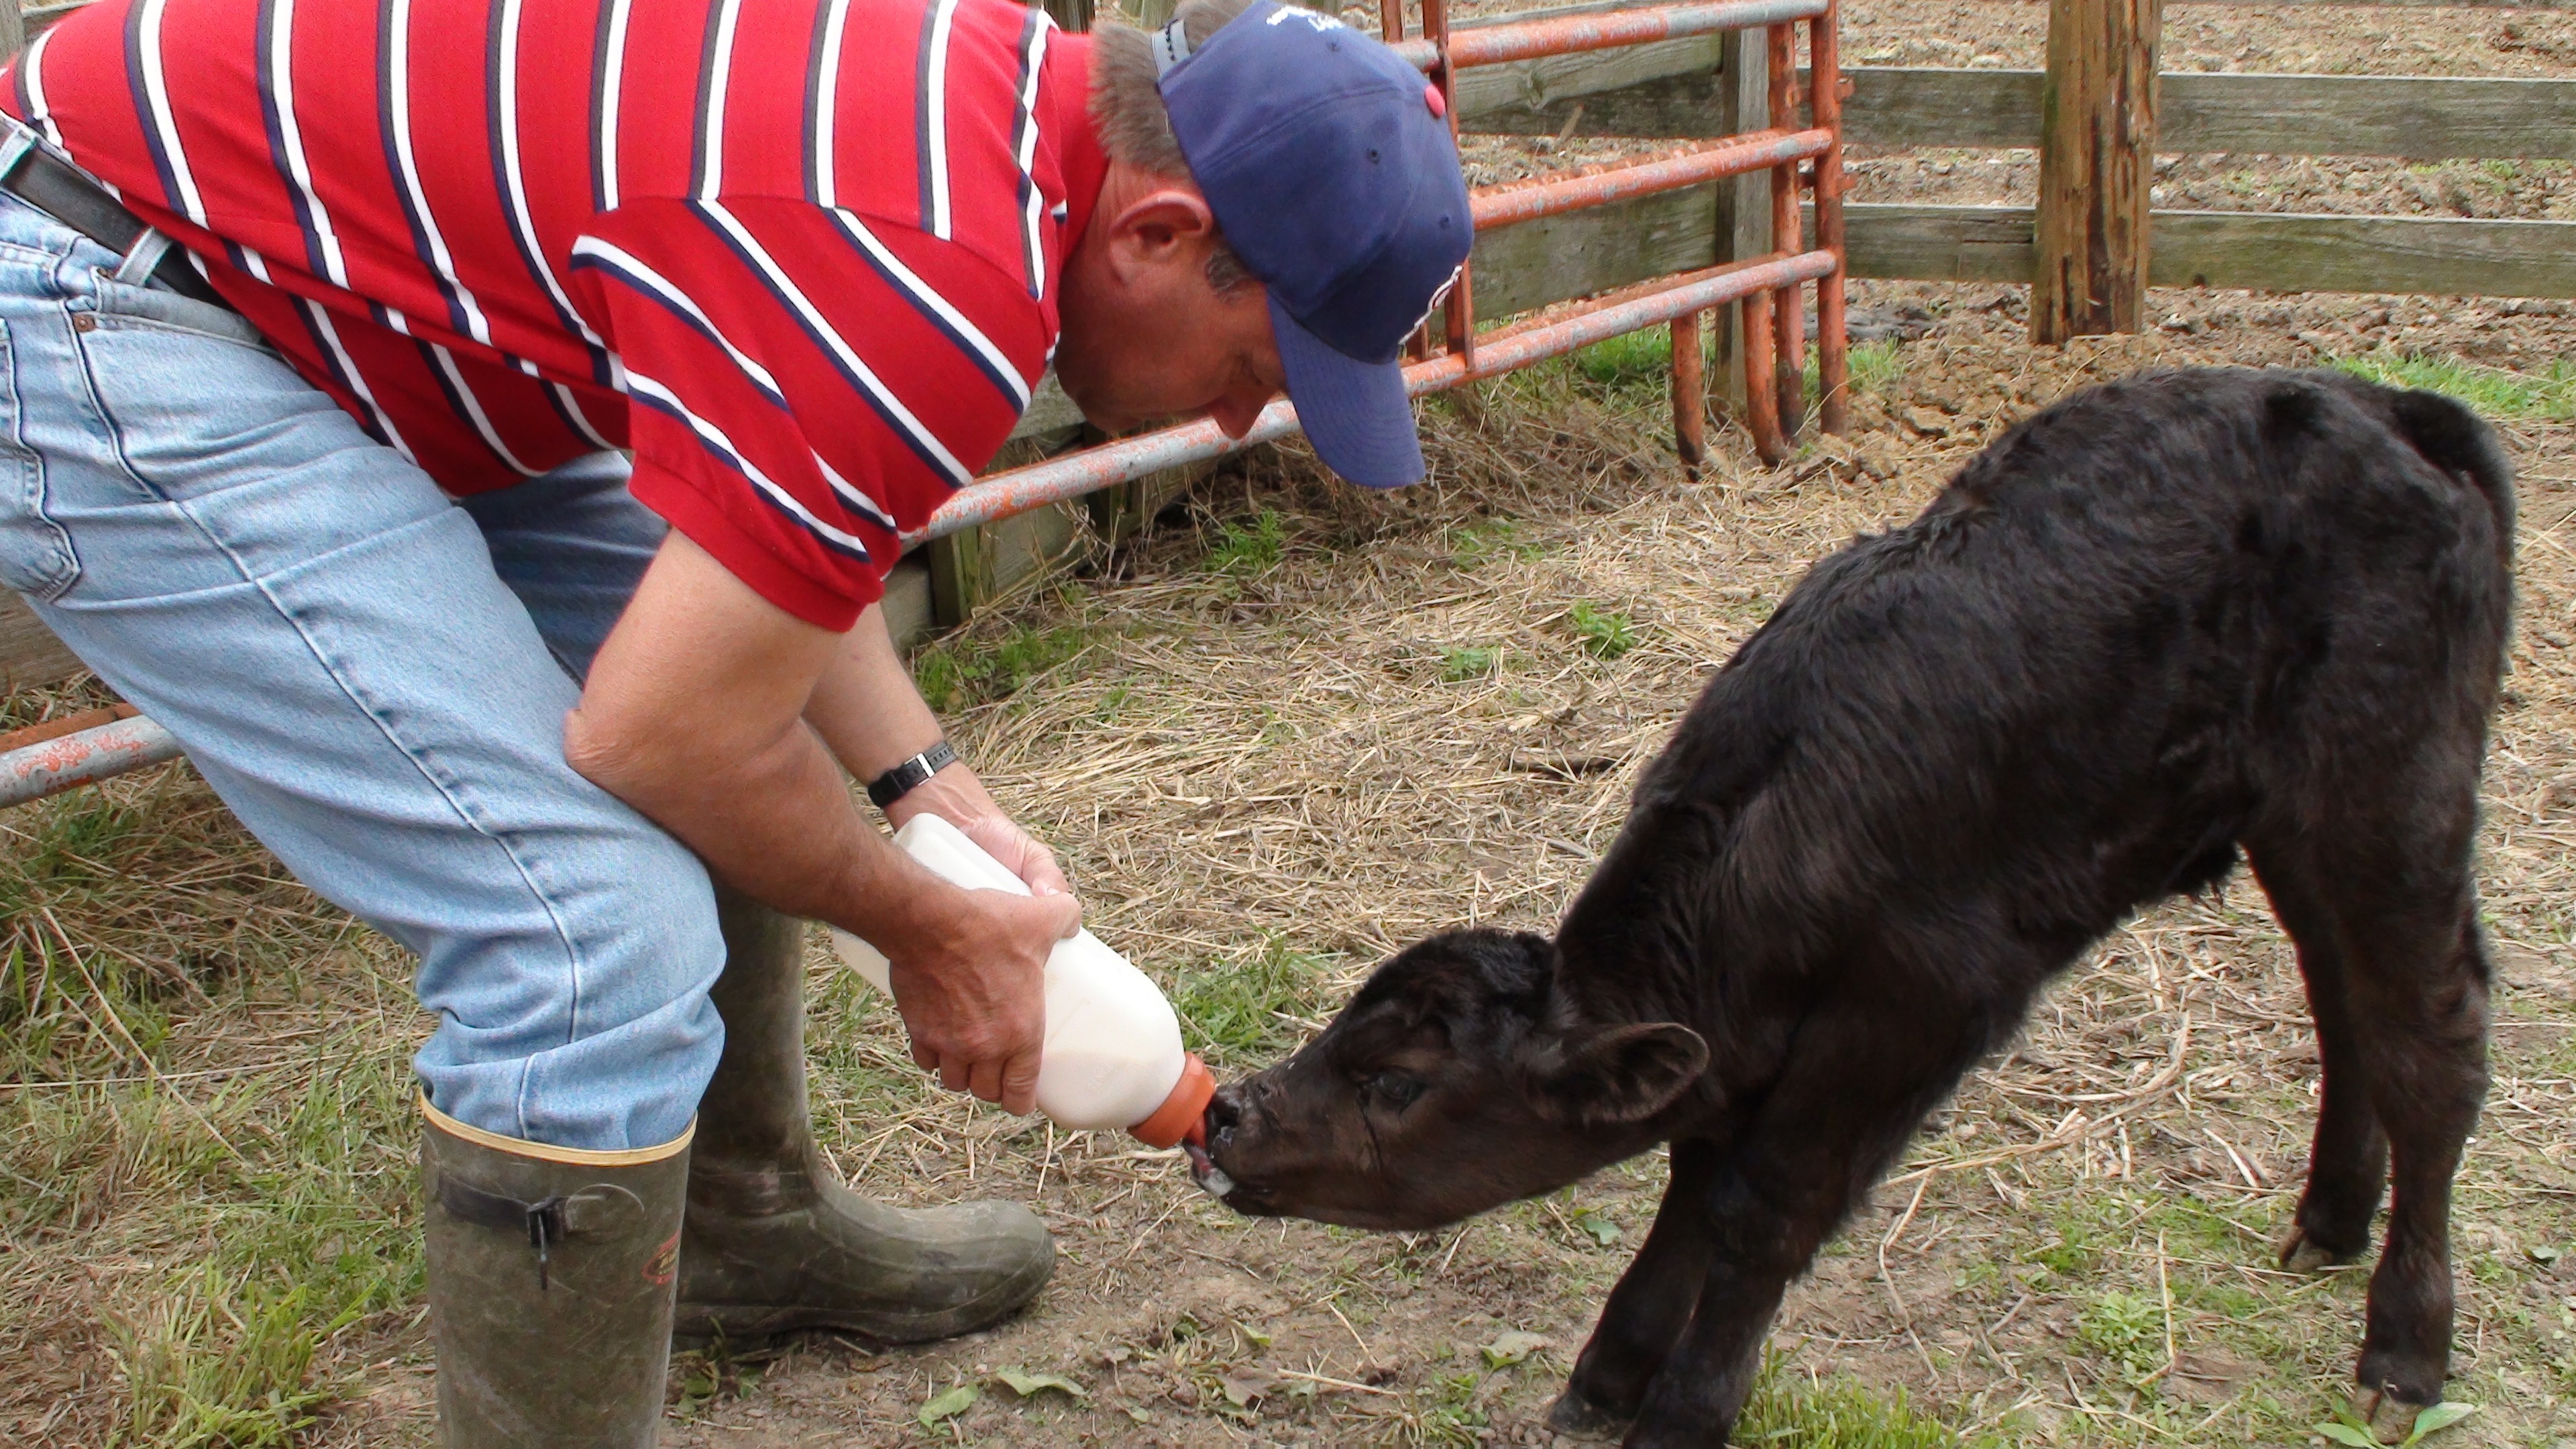
farm, animal, country, rural, cow, cattle, farming, livestock, mammal, agriculture, milk, calves, bottle feed, cattle like mammal